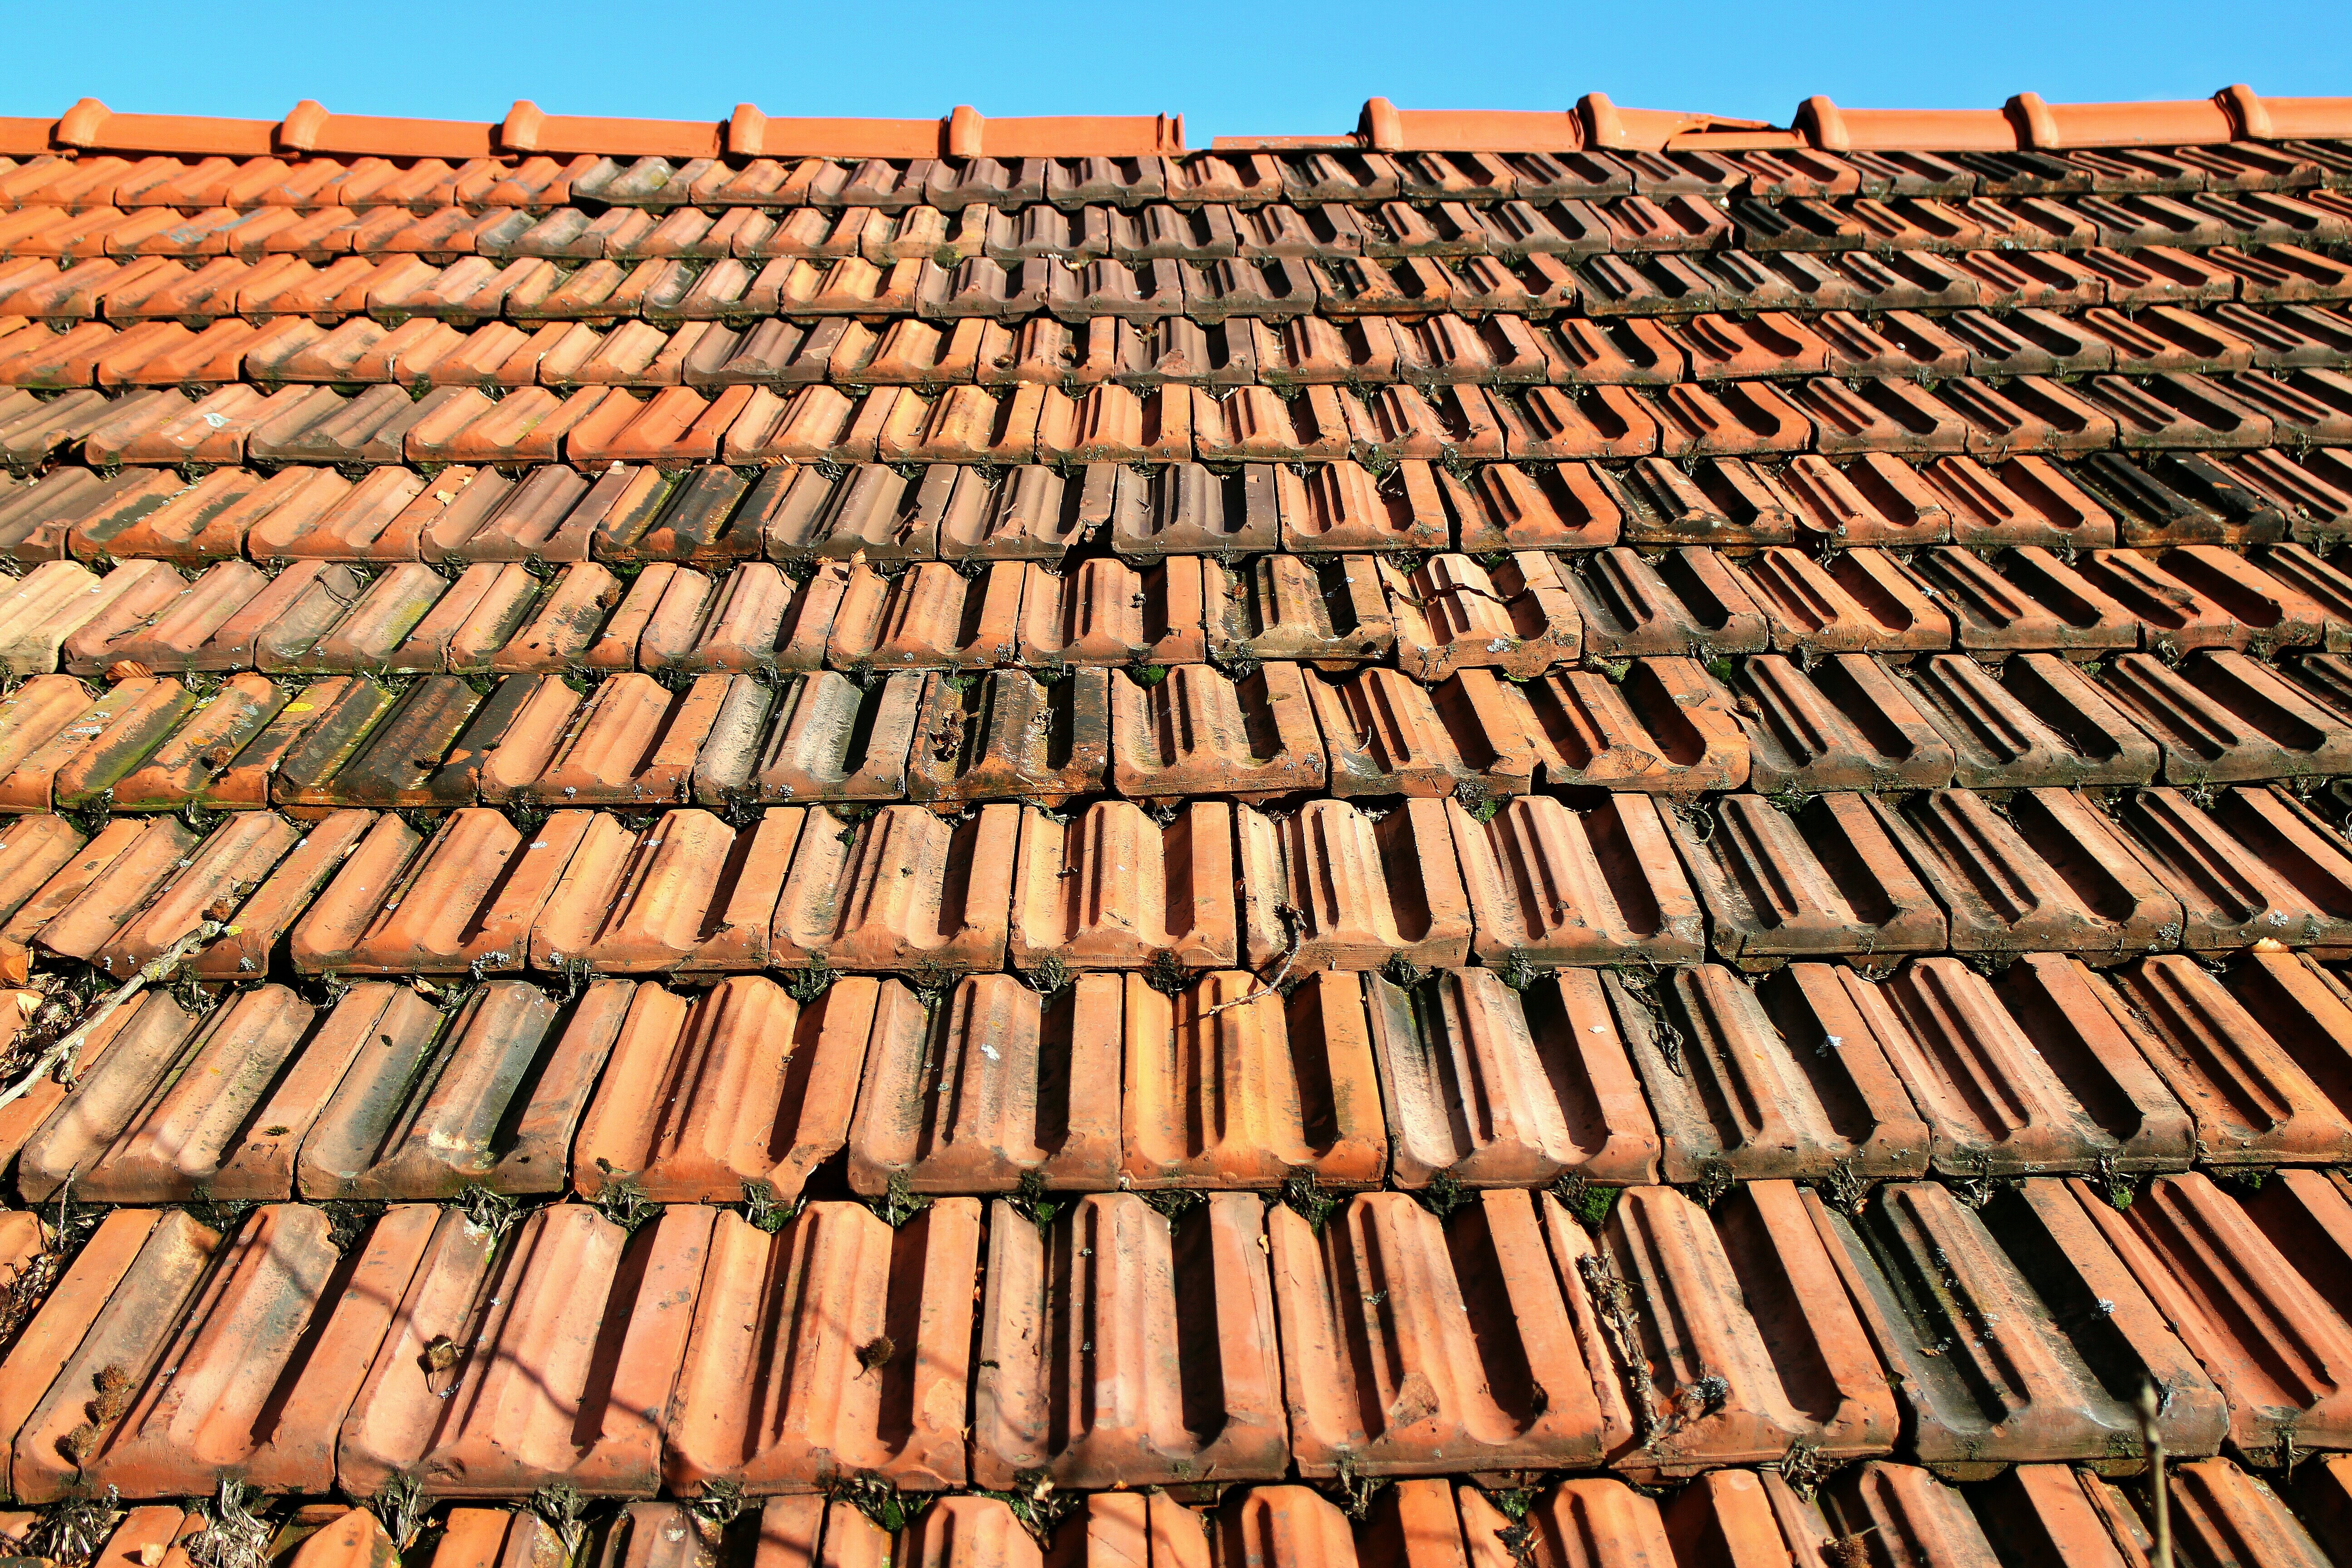
wood, floor, roof, orange, red, weather, tile, brick, lumber, material, roofing, brickwork, natural stone, flooring, weather protection, roofers, outdoor structure